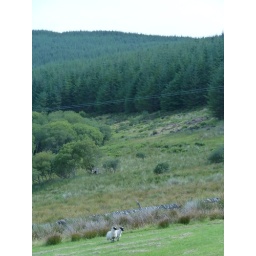
Here are two sheep (&amp;quot;Ovis aries&amp;quot;) on a hill in the Kintyre peninsula of Scotland.